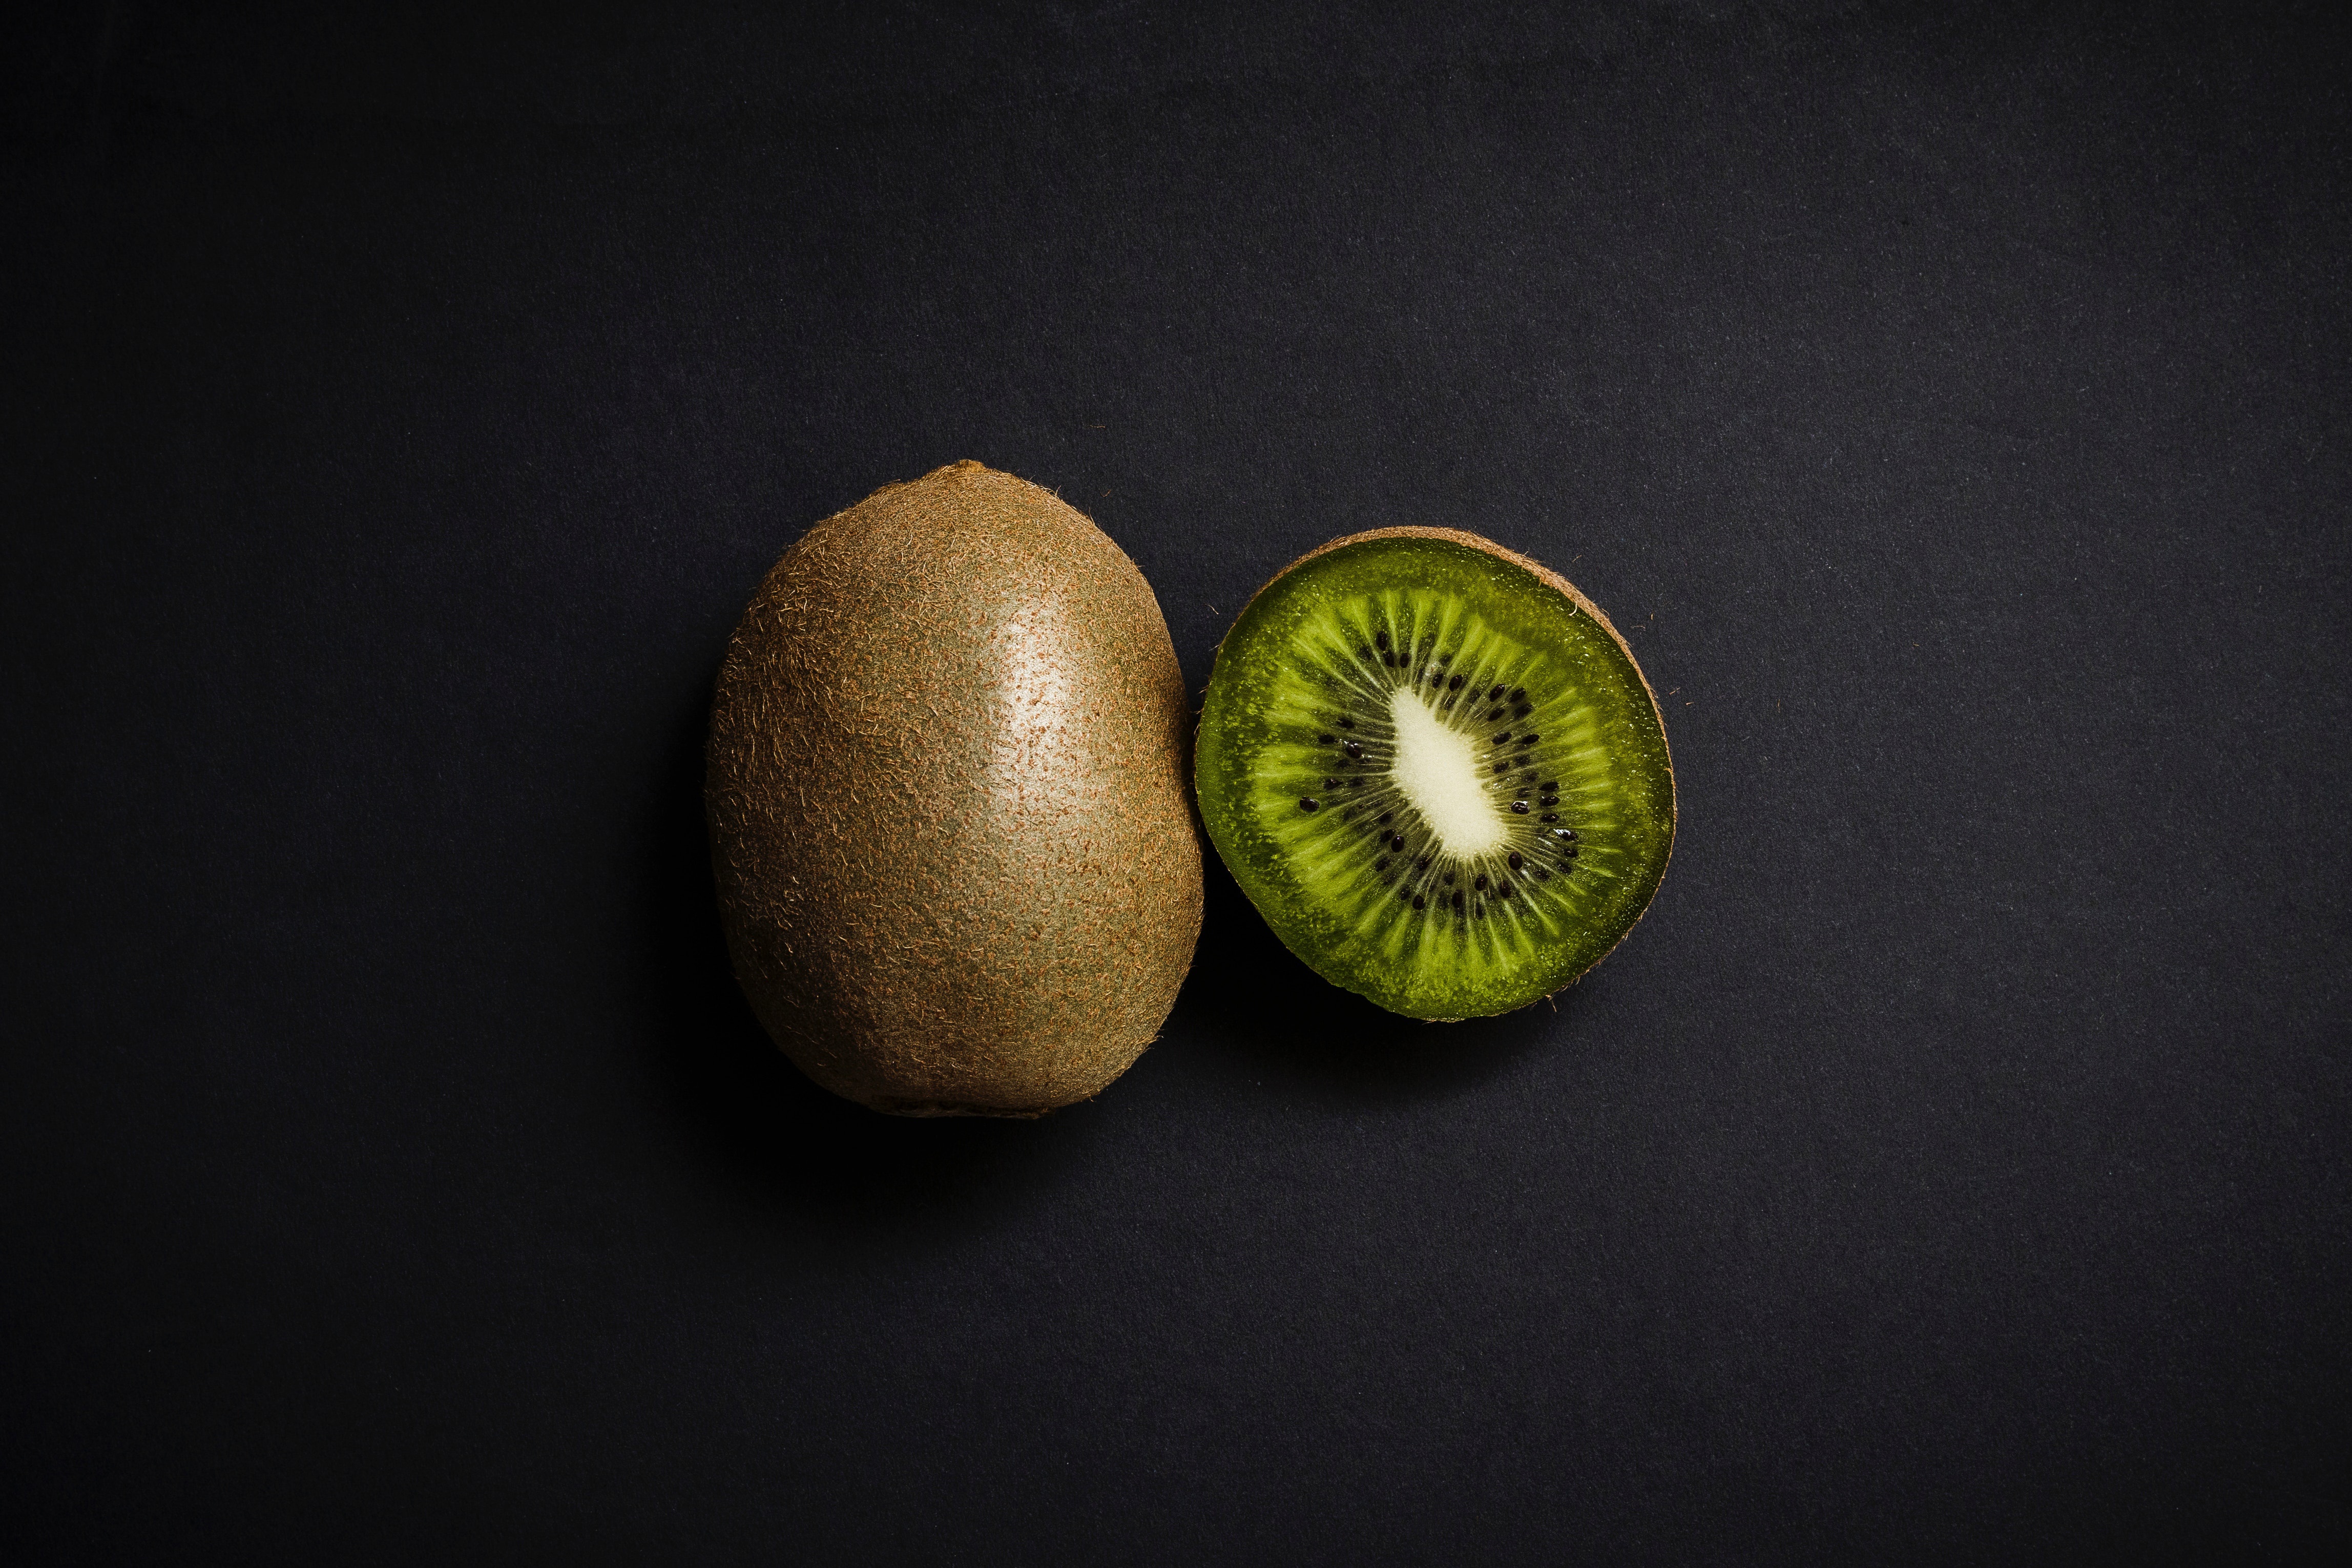
kiwifruit, fruit, still life photography, hardy kiwi, plant, food, superfood, still life, photography, accessory fruit, kiwi, produce